Mike Reid (actor)

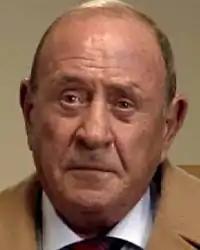
Reid as Frank Butcher in "EastEnders"

Michael Reid (19 January 1940 – 29 July 2007) was an English comedian, actor, author and occasional television presenter. He played the role of Frank Butcher in the soap opera "EastEnders" and hosted the children's game show "Runaround". He was known for his gravelly voice and strong London accent.